Women in Greece

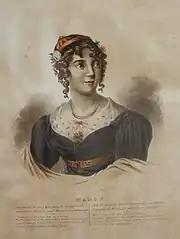
Manto Mavrogenous

Amongst the Greek warriors in the Greek War of Independence, there were also women, such as Laskarina Bouboulina. Bouboulina, also known as "kapetanissa" (captain/admiral) in 1821 raised on the mast of "Agamemnon" her own Greek flag and sailed with eight ships to Nafplion to begin a naval blockade. Later she took part also in the naval blockade and capture of Monemvasia and Pylos.